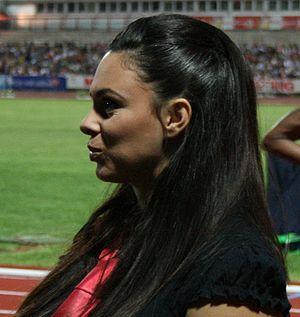
Ivana Brkljačić est une athlète croate, spécialiste du lancer du marteau.